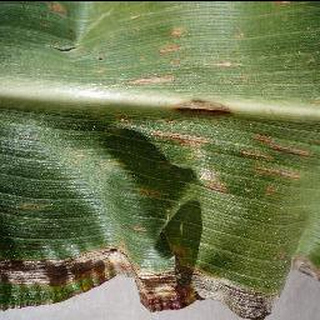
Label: corn_cercospora_leaf_spot